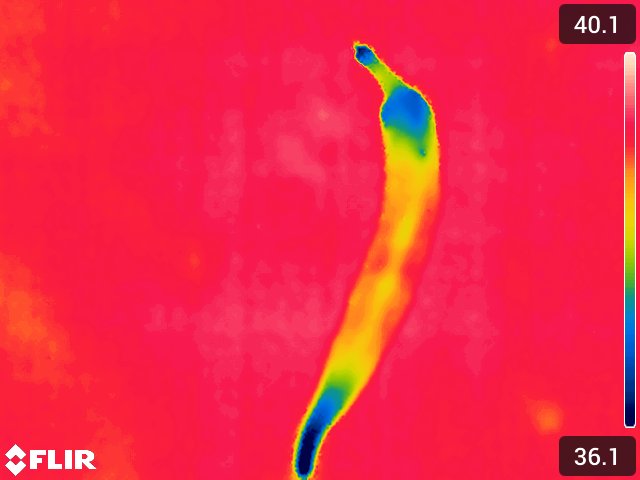
Maturity: over_matured